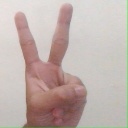
अक्षर: क